Windberg Abbey

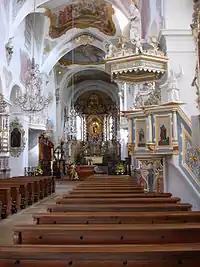
Interior of the former abbey church

Windberg Abbey was founded by Count Albert I of Bogen with the assistance of Bishop Otto of Bamberg on the site of the original seat of the Counts of Bogen. Initially it was not a specifically Premonstratensian foundation, but was transferred to the order as an already established community between 1121 and 1146. The choir of the church was dedicated on 21 and 22 May 1142 by Heinrich Zdik, Bishop of Olmütz, in the presence of Count Albert. Duke Vladislav II of Bohemia secured the endowment of the monastery by granting it the properties of Schüttenhofen (now Sušice) and Albrechtsried.